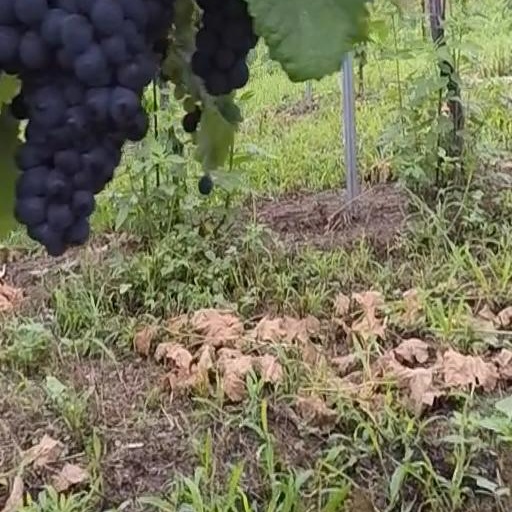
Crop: grape